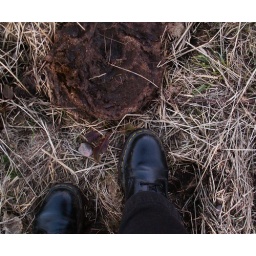
at the cromarty meetup, in the cow pat field